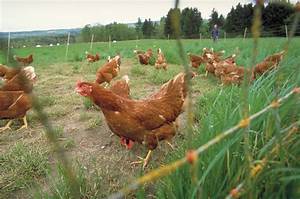
Label: chicken